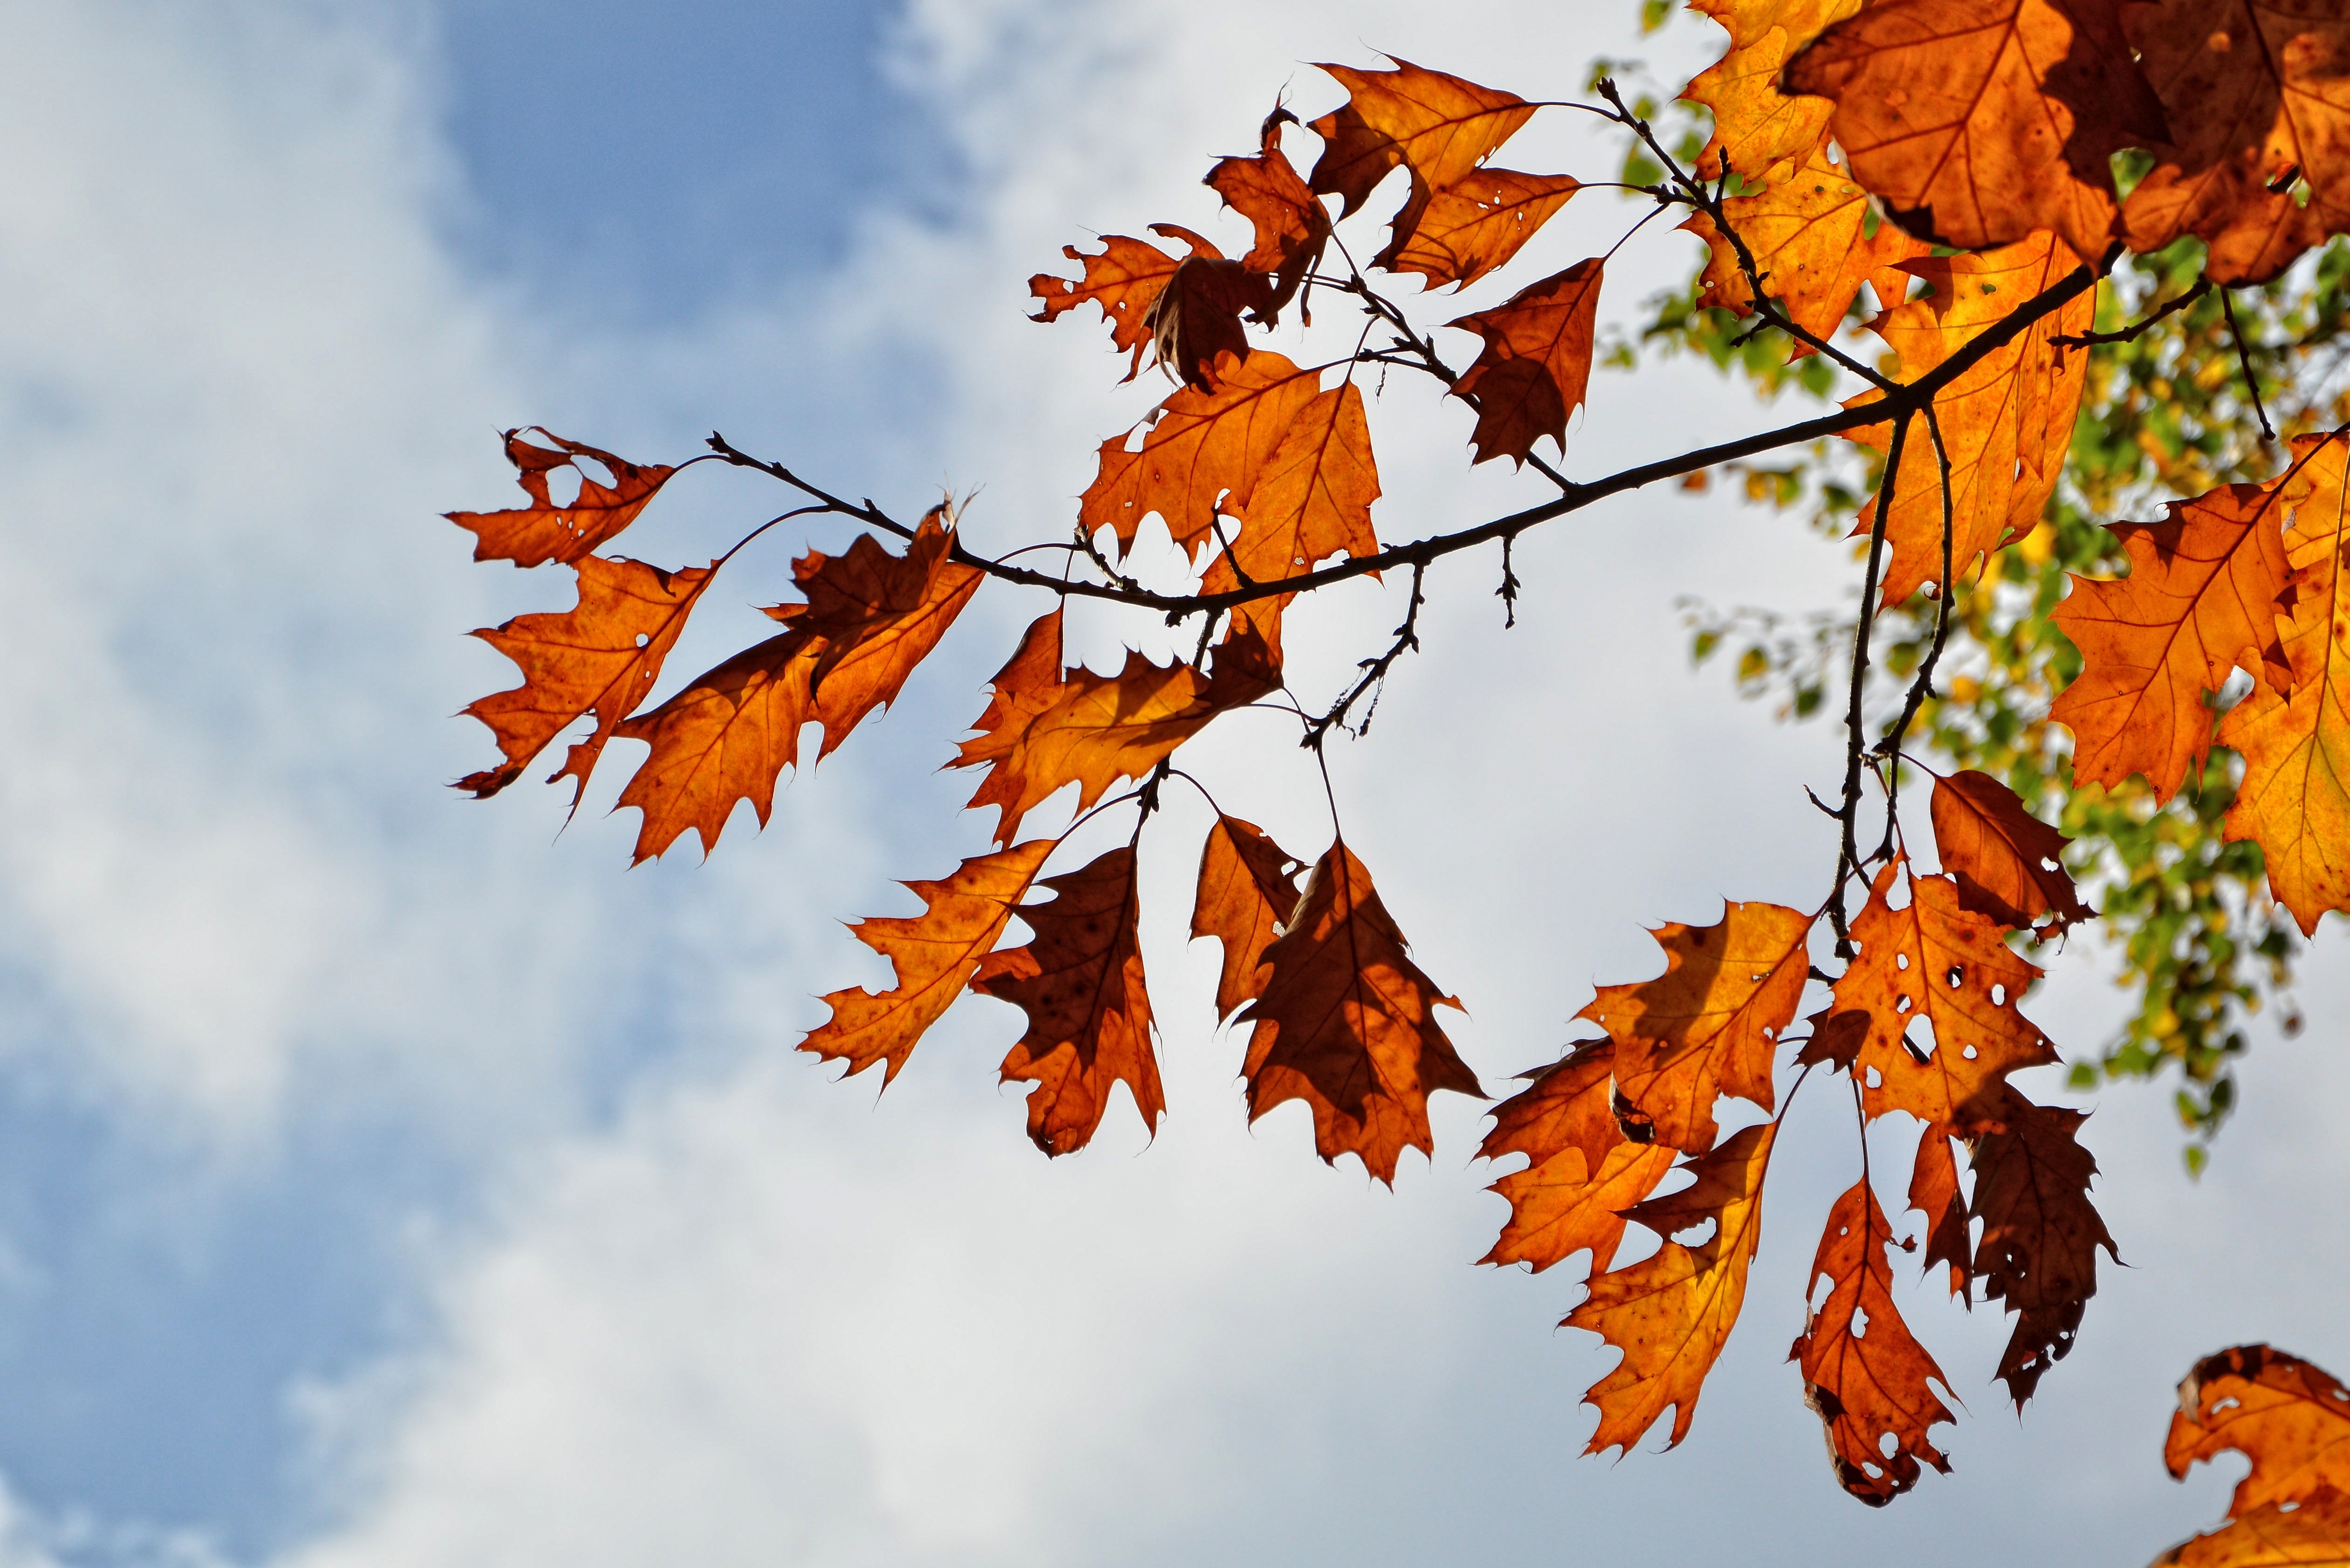
tree, branch, plant, sunlight, leaf, flower, autumn, season, maple tree, maple leaf, leaves, fall color, fall foliage, leaves in the autumn, golden autumn, flowering plant, woody plant, land plant